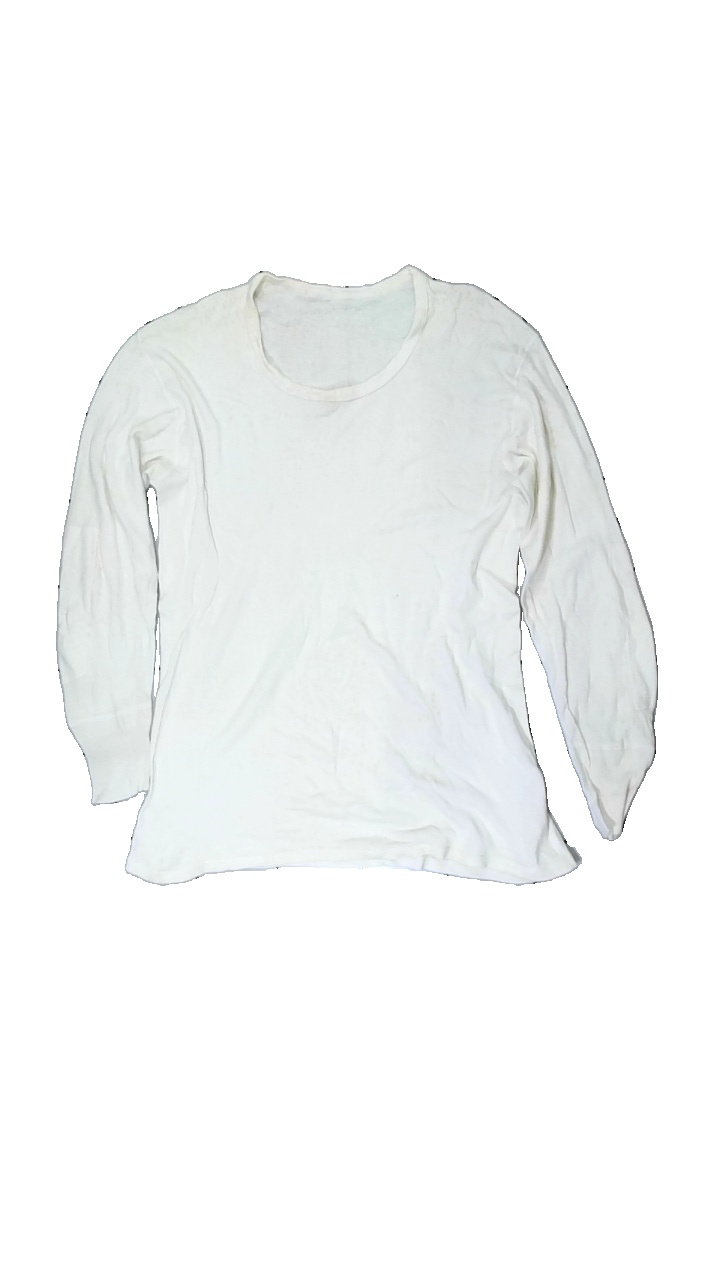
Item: Top (Ladies)
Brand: Missing
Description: vit långärmad tröja med mycket fläckar över hela och gul över hela. litet hål på högra armen.
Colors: White
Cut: Regular
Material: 100% cotton
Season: All
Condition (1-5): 1
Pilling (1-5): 5
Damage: mycket fläckar
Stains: Major
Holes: Minor
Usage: Energy Recovery
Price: <50